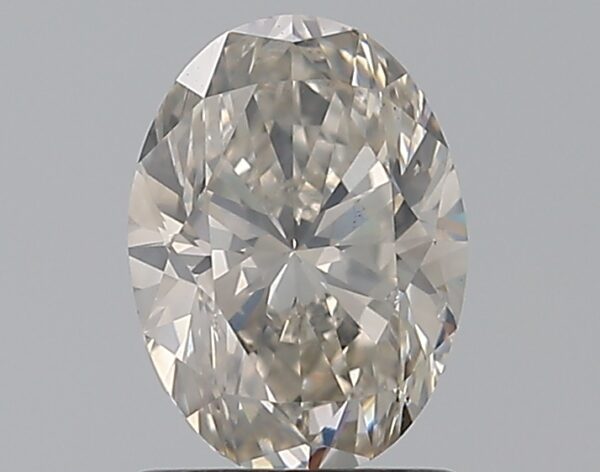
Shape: oval
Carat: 1.2
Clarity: SI1
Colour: I
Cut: GD
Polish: EX
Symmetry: VG
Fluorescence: N
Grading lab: GIA
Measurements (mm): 7.83 x 5.72 x 3.9